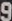
Number: 9